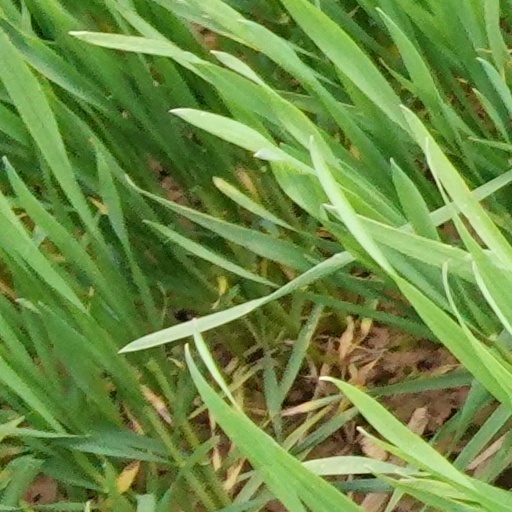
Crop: wheat